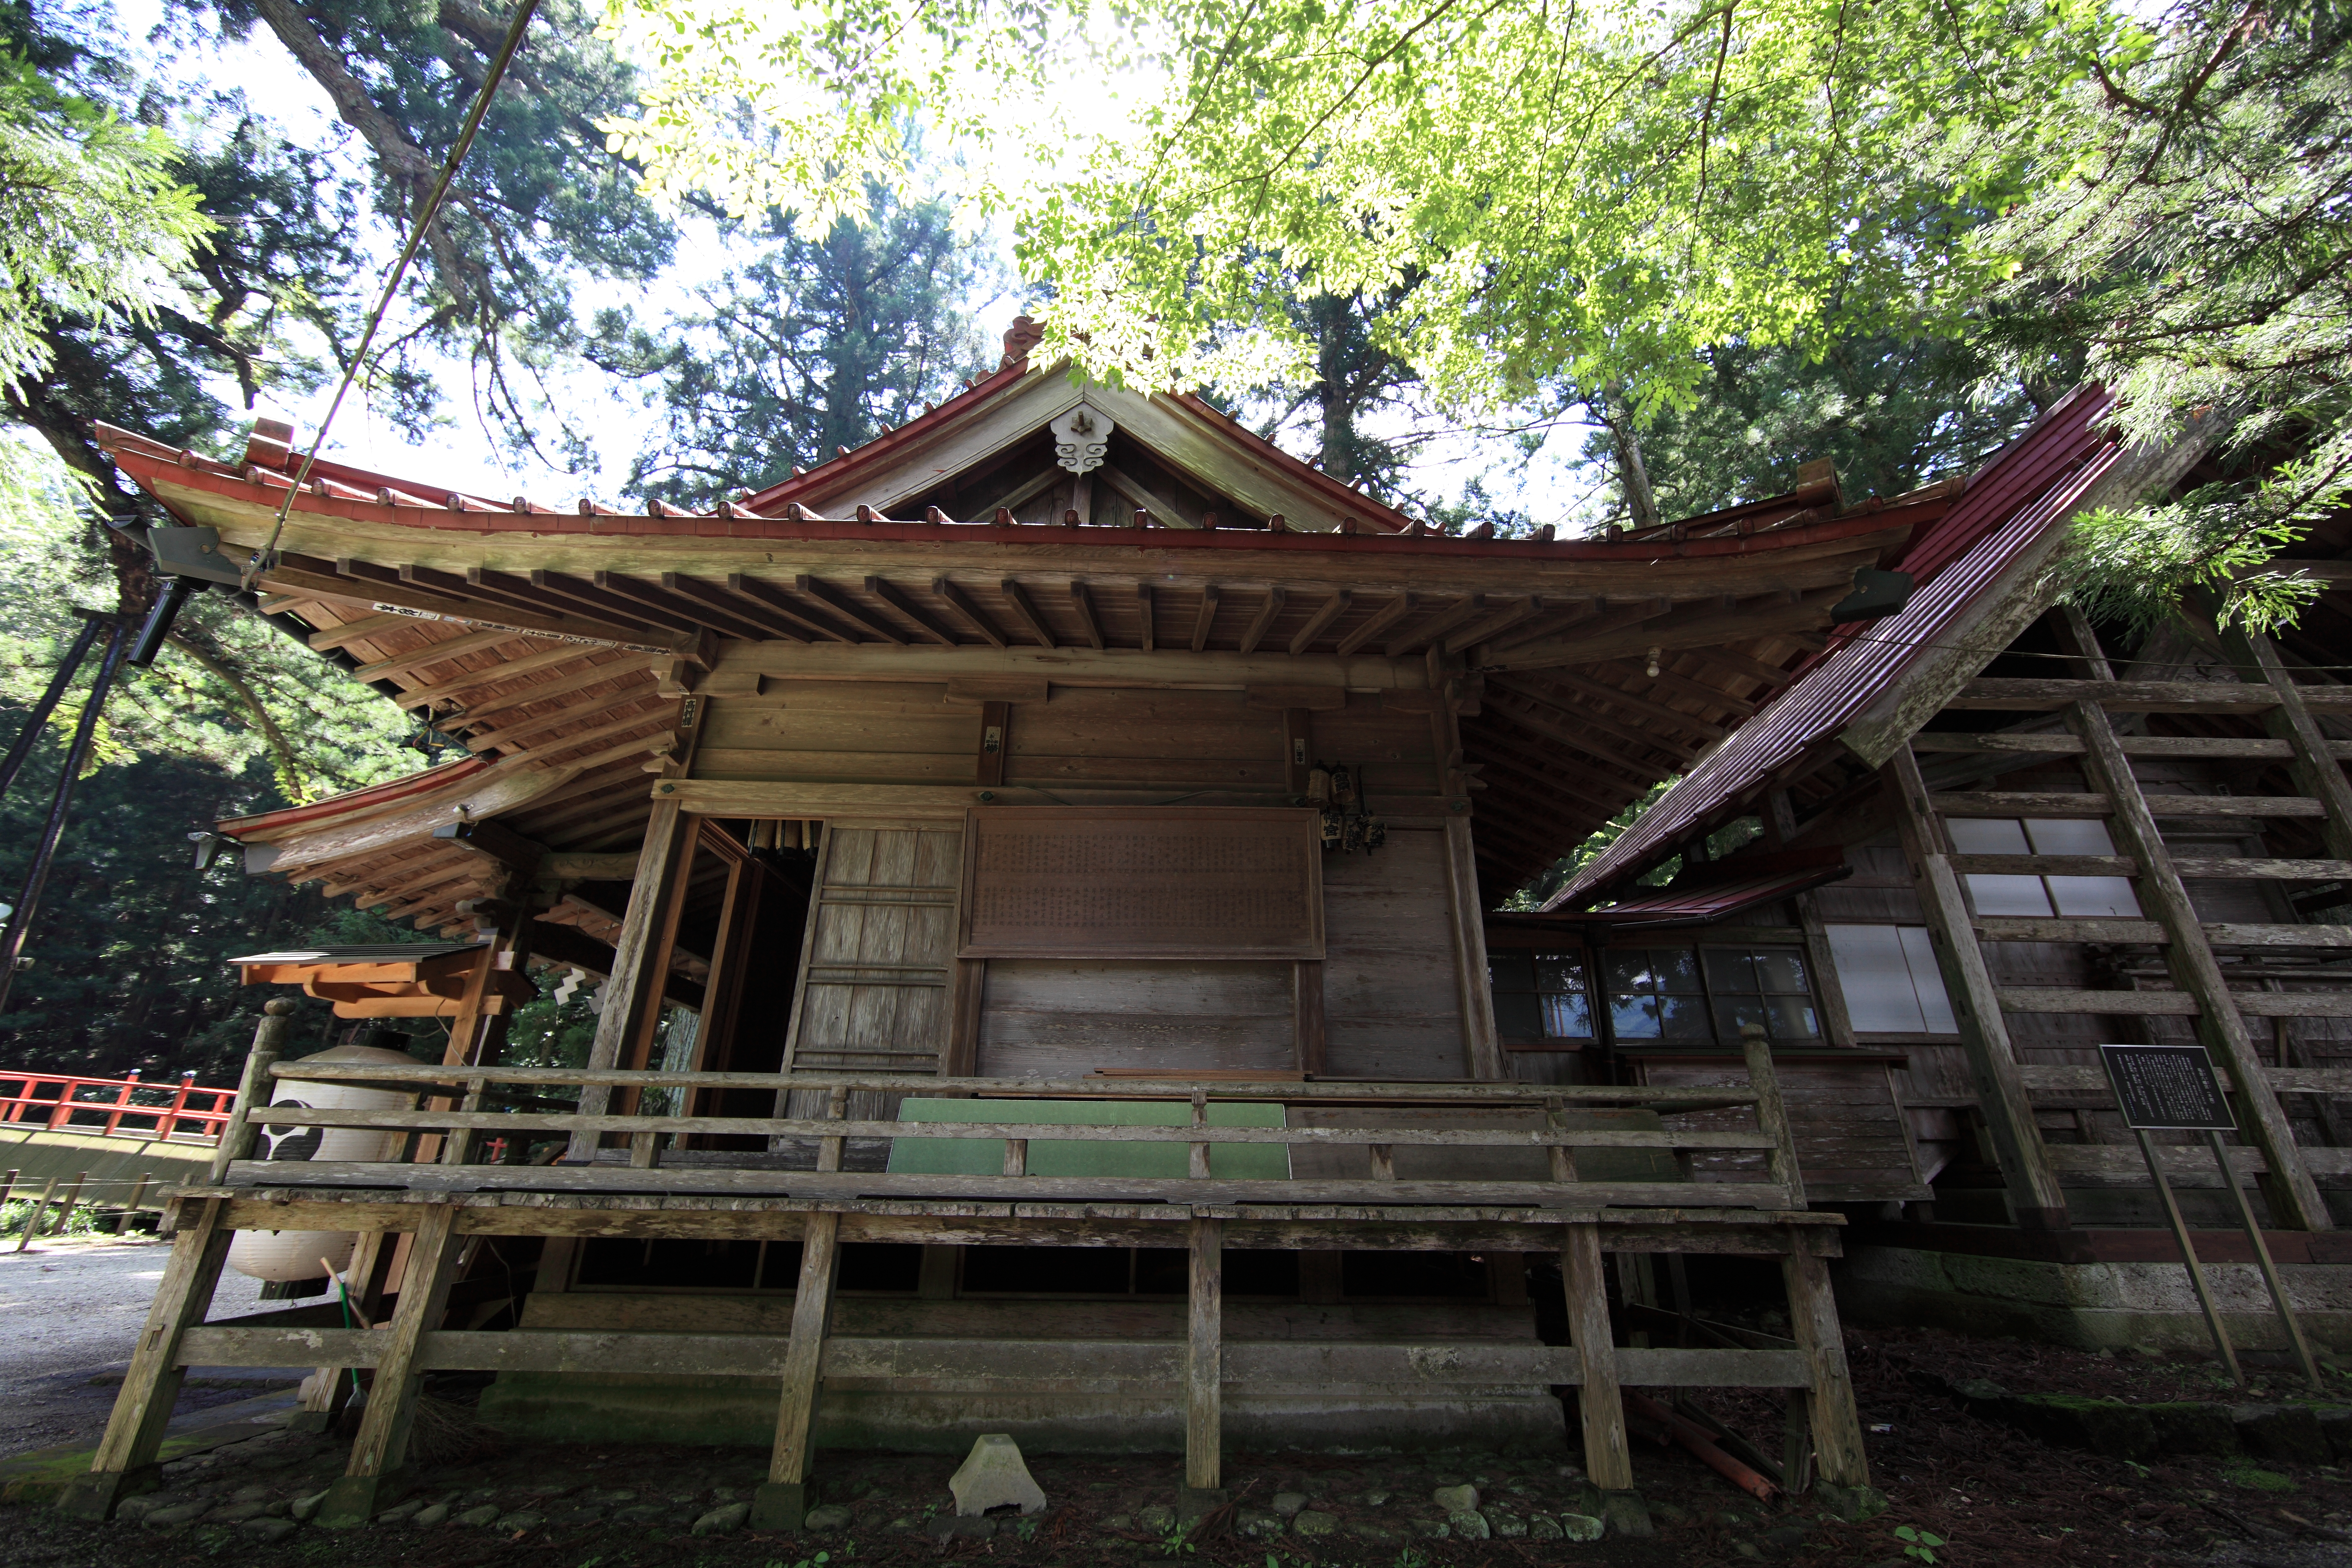
roof, building, high, place of worship, temple, shrine, 5d, hires, estate, log cabin, markii, hi, res, resolution, shiobarahachimangu, shinto shrine, outdoor structure